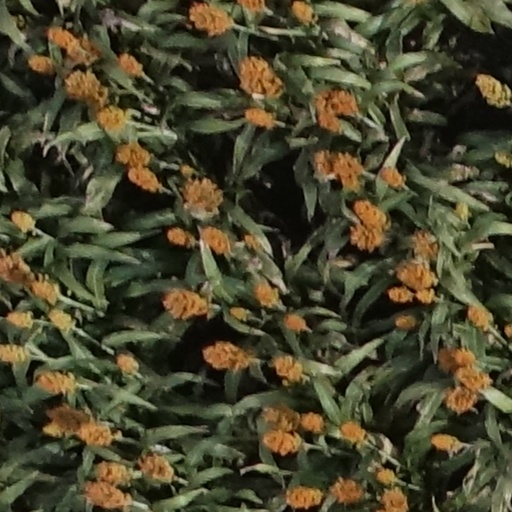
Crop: sorghum